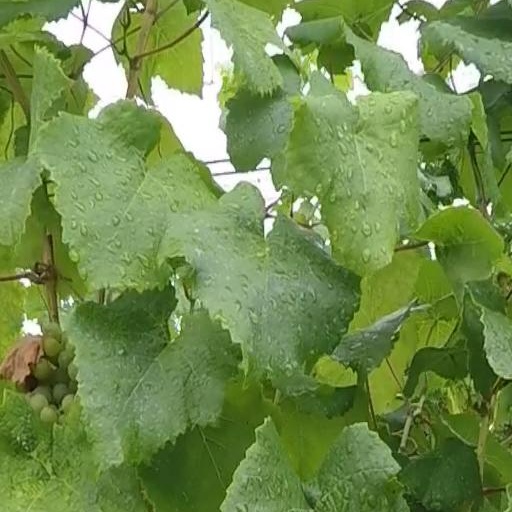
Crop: grape